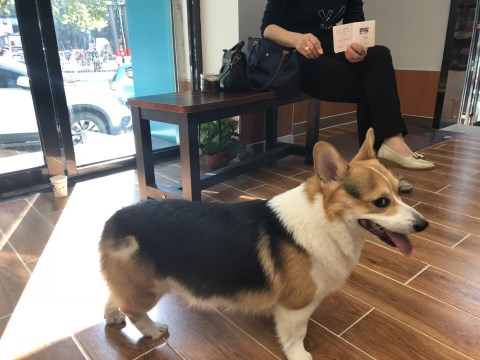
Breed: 2909-n000116-Cardigan